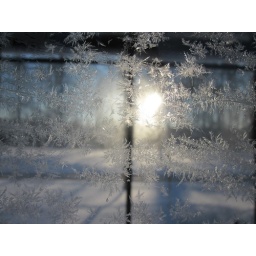
snow flakes on the glass in Nybro train station